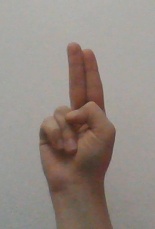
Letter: taa